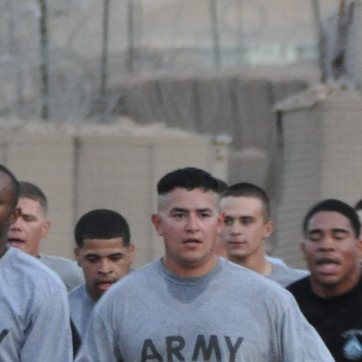
Material: hair